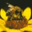
Label: bee